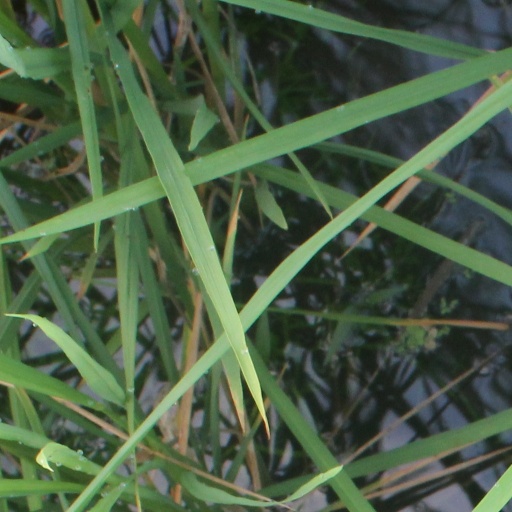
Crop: rice